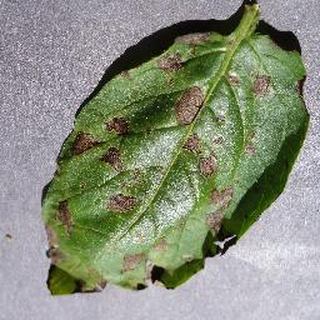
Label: potato_early_blight